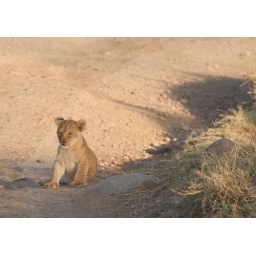
Lion cub in road